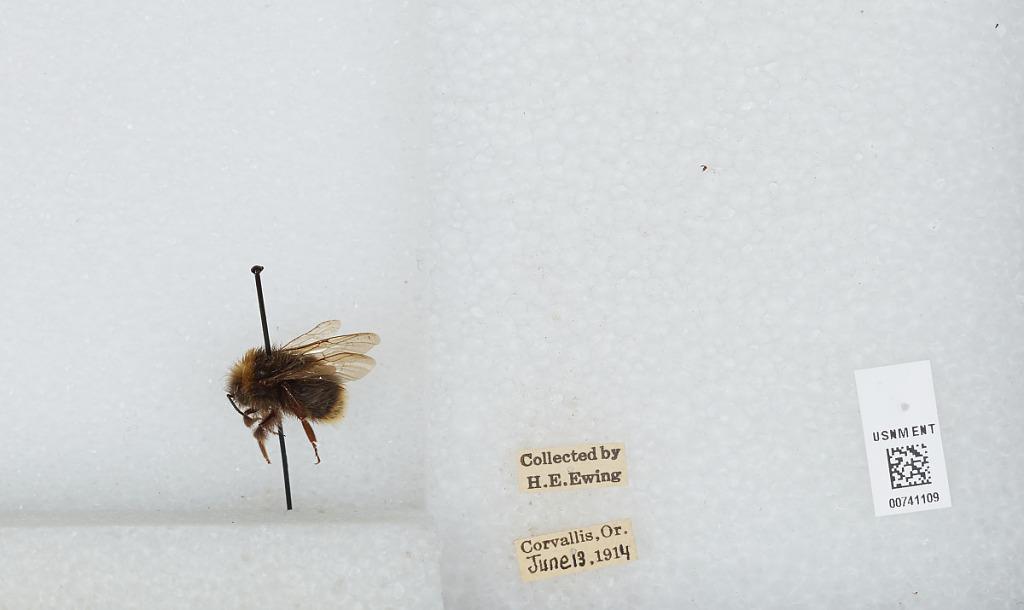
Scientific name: Bombus (Bombus) occidentalis Greene
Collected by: H. Ewing
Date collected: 1914-6-13
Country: United States
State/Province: Oregon
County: Benton
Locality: Corvallis
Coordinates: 44.57, -123.28